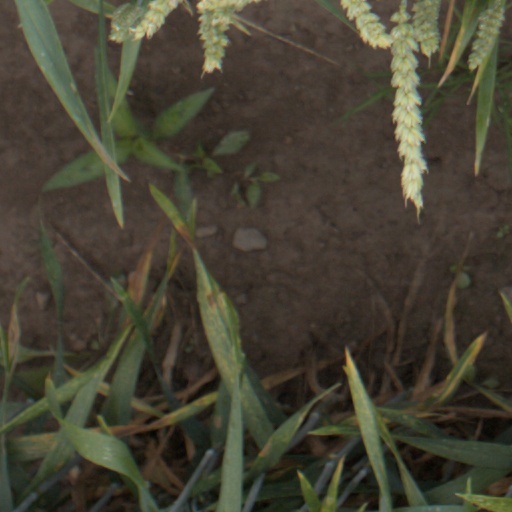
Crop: wheat